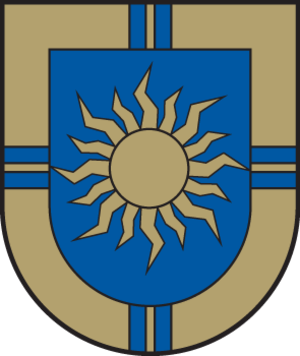
Ķegums est un novads de Lettonie, situé dans la région de Zemgale. En 2009, sa population est de 6 386 habitants.